Lilet Matias: Attorney-at-Law

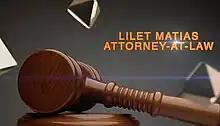
Title card

Lilet Matias: Attorney-at-Law is a Philippine television legal drama series broadcast by GMA Network. Directed by Adolfo Alix Jr., it stars Jo Berry in the title role. It premiered on March 4, 2024 on the network's Afternoon Prime line up. The series concluded on February 8, 2025, with a total of 258 episodes.